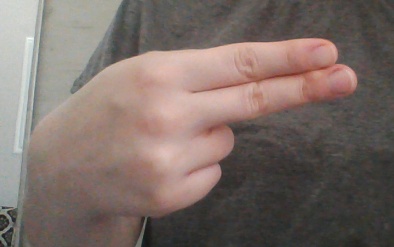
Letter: ain